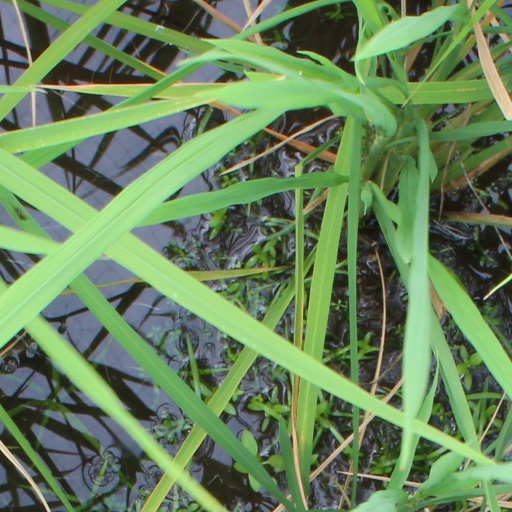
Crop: rice